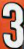
Number: 3